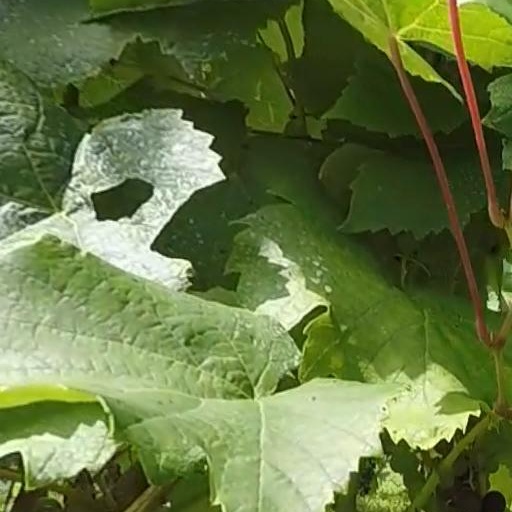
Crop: grape